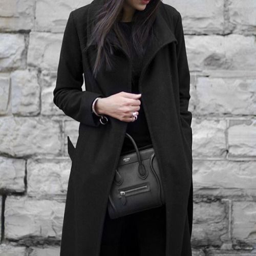
chic style - all black outfit with long coat & leather handbag